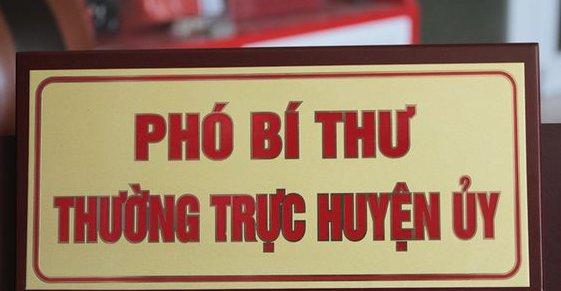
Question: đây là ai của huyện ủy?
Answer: phó bí thư thường trực